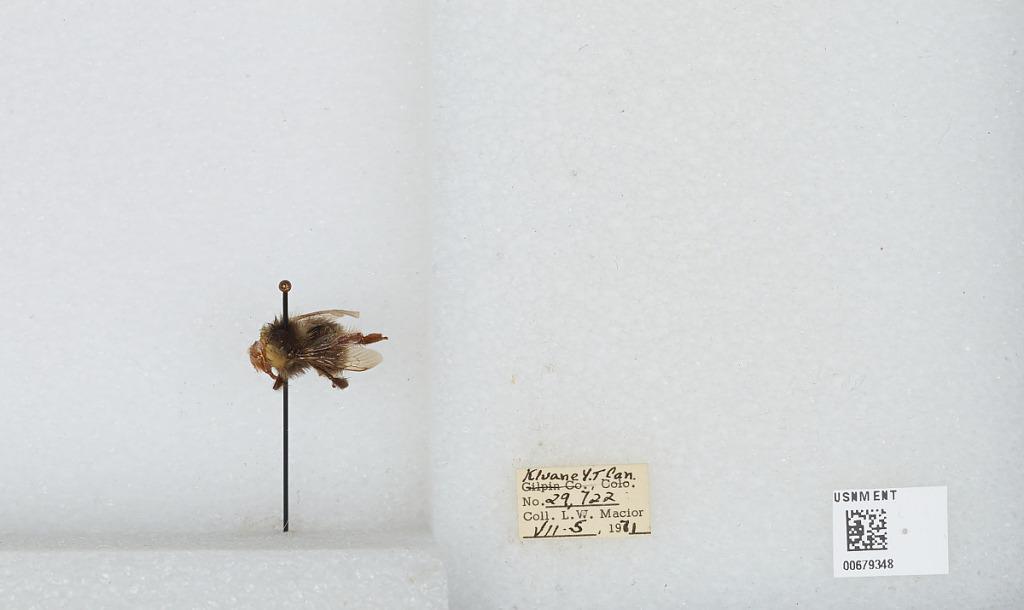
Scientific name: Bombus (Bombus) occidentalis Greene
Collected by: L. Macior
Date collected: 1971-7-5
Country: Canada
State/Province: Yukon Territory
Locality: Kluane
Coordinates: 60.75, -139.5